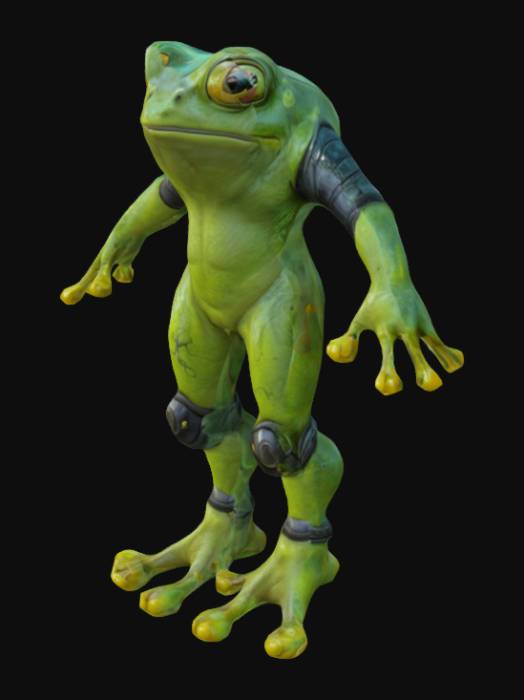
미적 점수 (1~10점): 8